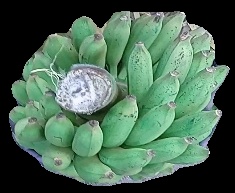
Variety: elakki-bale
Grade: grade1